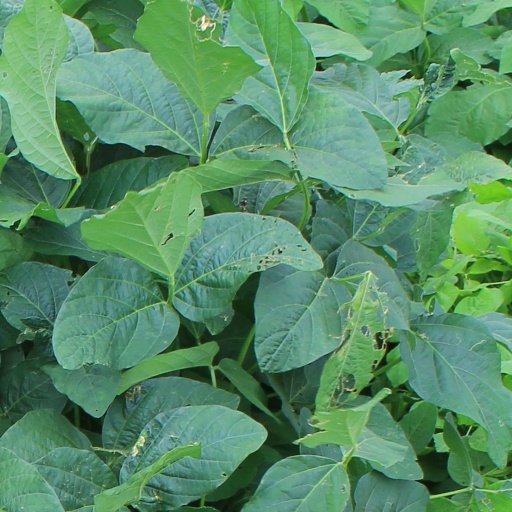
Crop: soybean